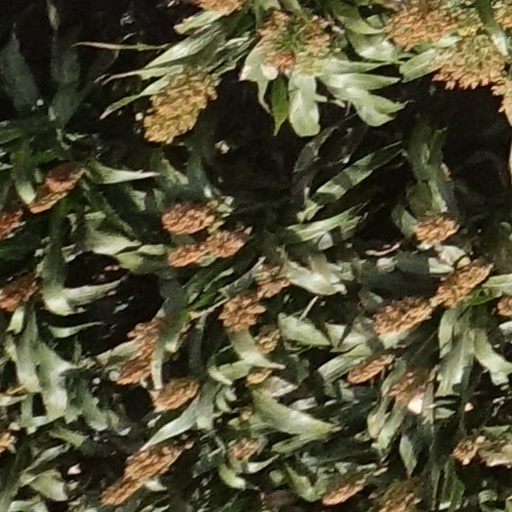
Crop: sorghum